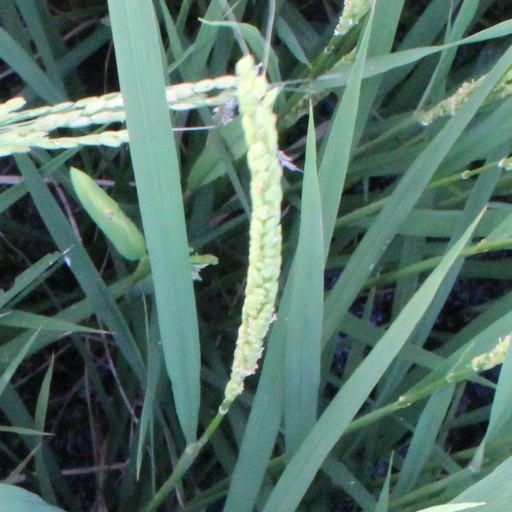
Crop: rice